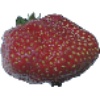
Label: strawberry_wedge